Jordi de Manuel

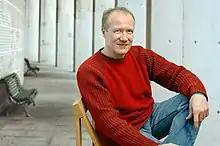
Jordi de Manuel

Jordi de Manuel i Barrabín (Barcelona, 1962) teaches Natural Sciences and is also a writer who combines literature with teaching and research. He is a member of the SCCFF (Catalan Society of Fantasy and Science Fiction).